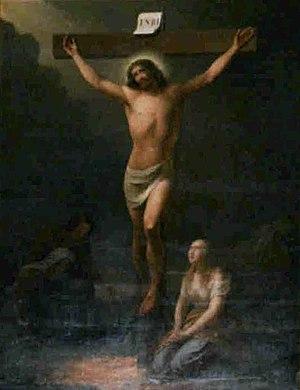
La cathédrale de Kuopio est la cathédrale évangélique-luthérienne de Kuopio en Finlande. Elle est le siège du Diocèse de Kuopio.